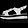
Label: Sandal